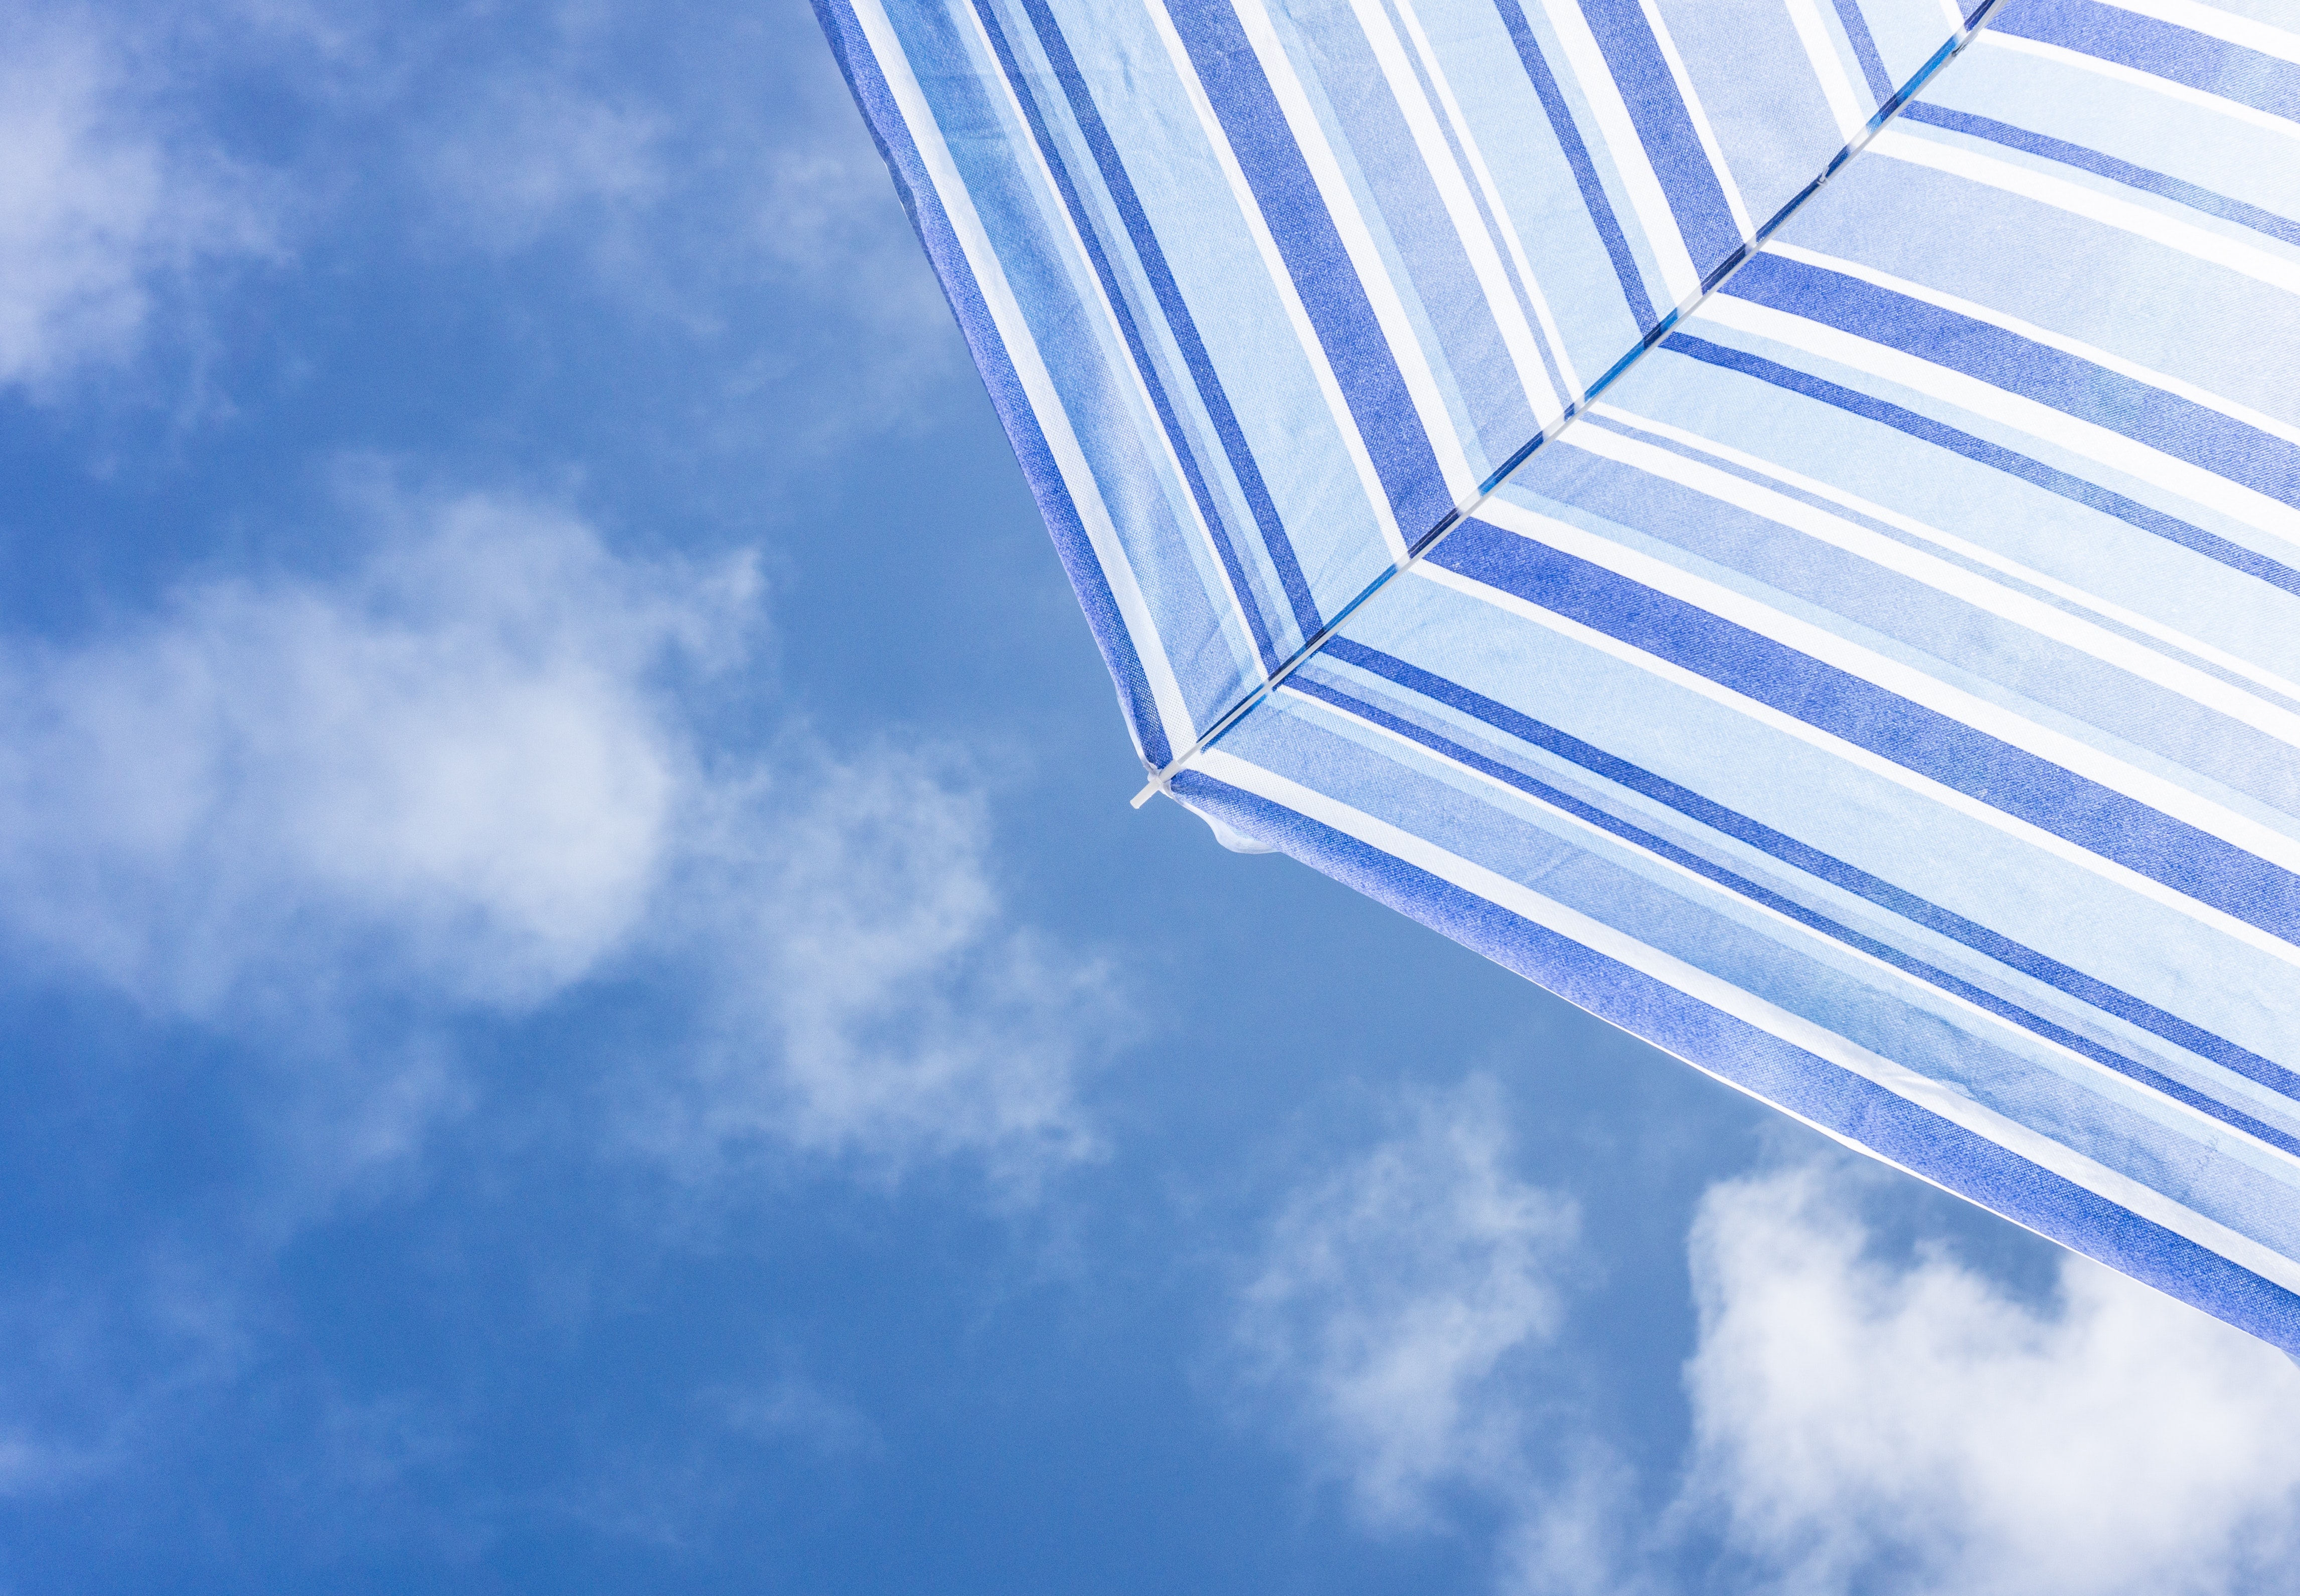
sky, blue, daytime, cloud, line, azure, architecture, sunlight, reflection, daylighting, electric blue, meteorological phenomenon, parallel